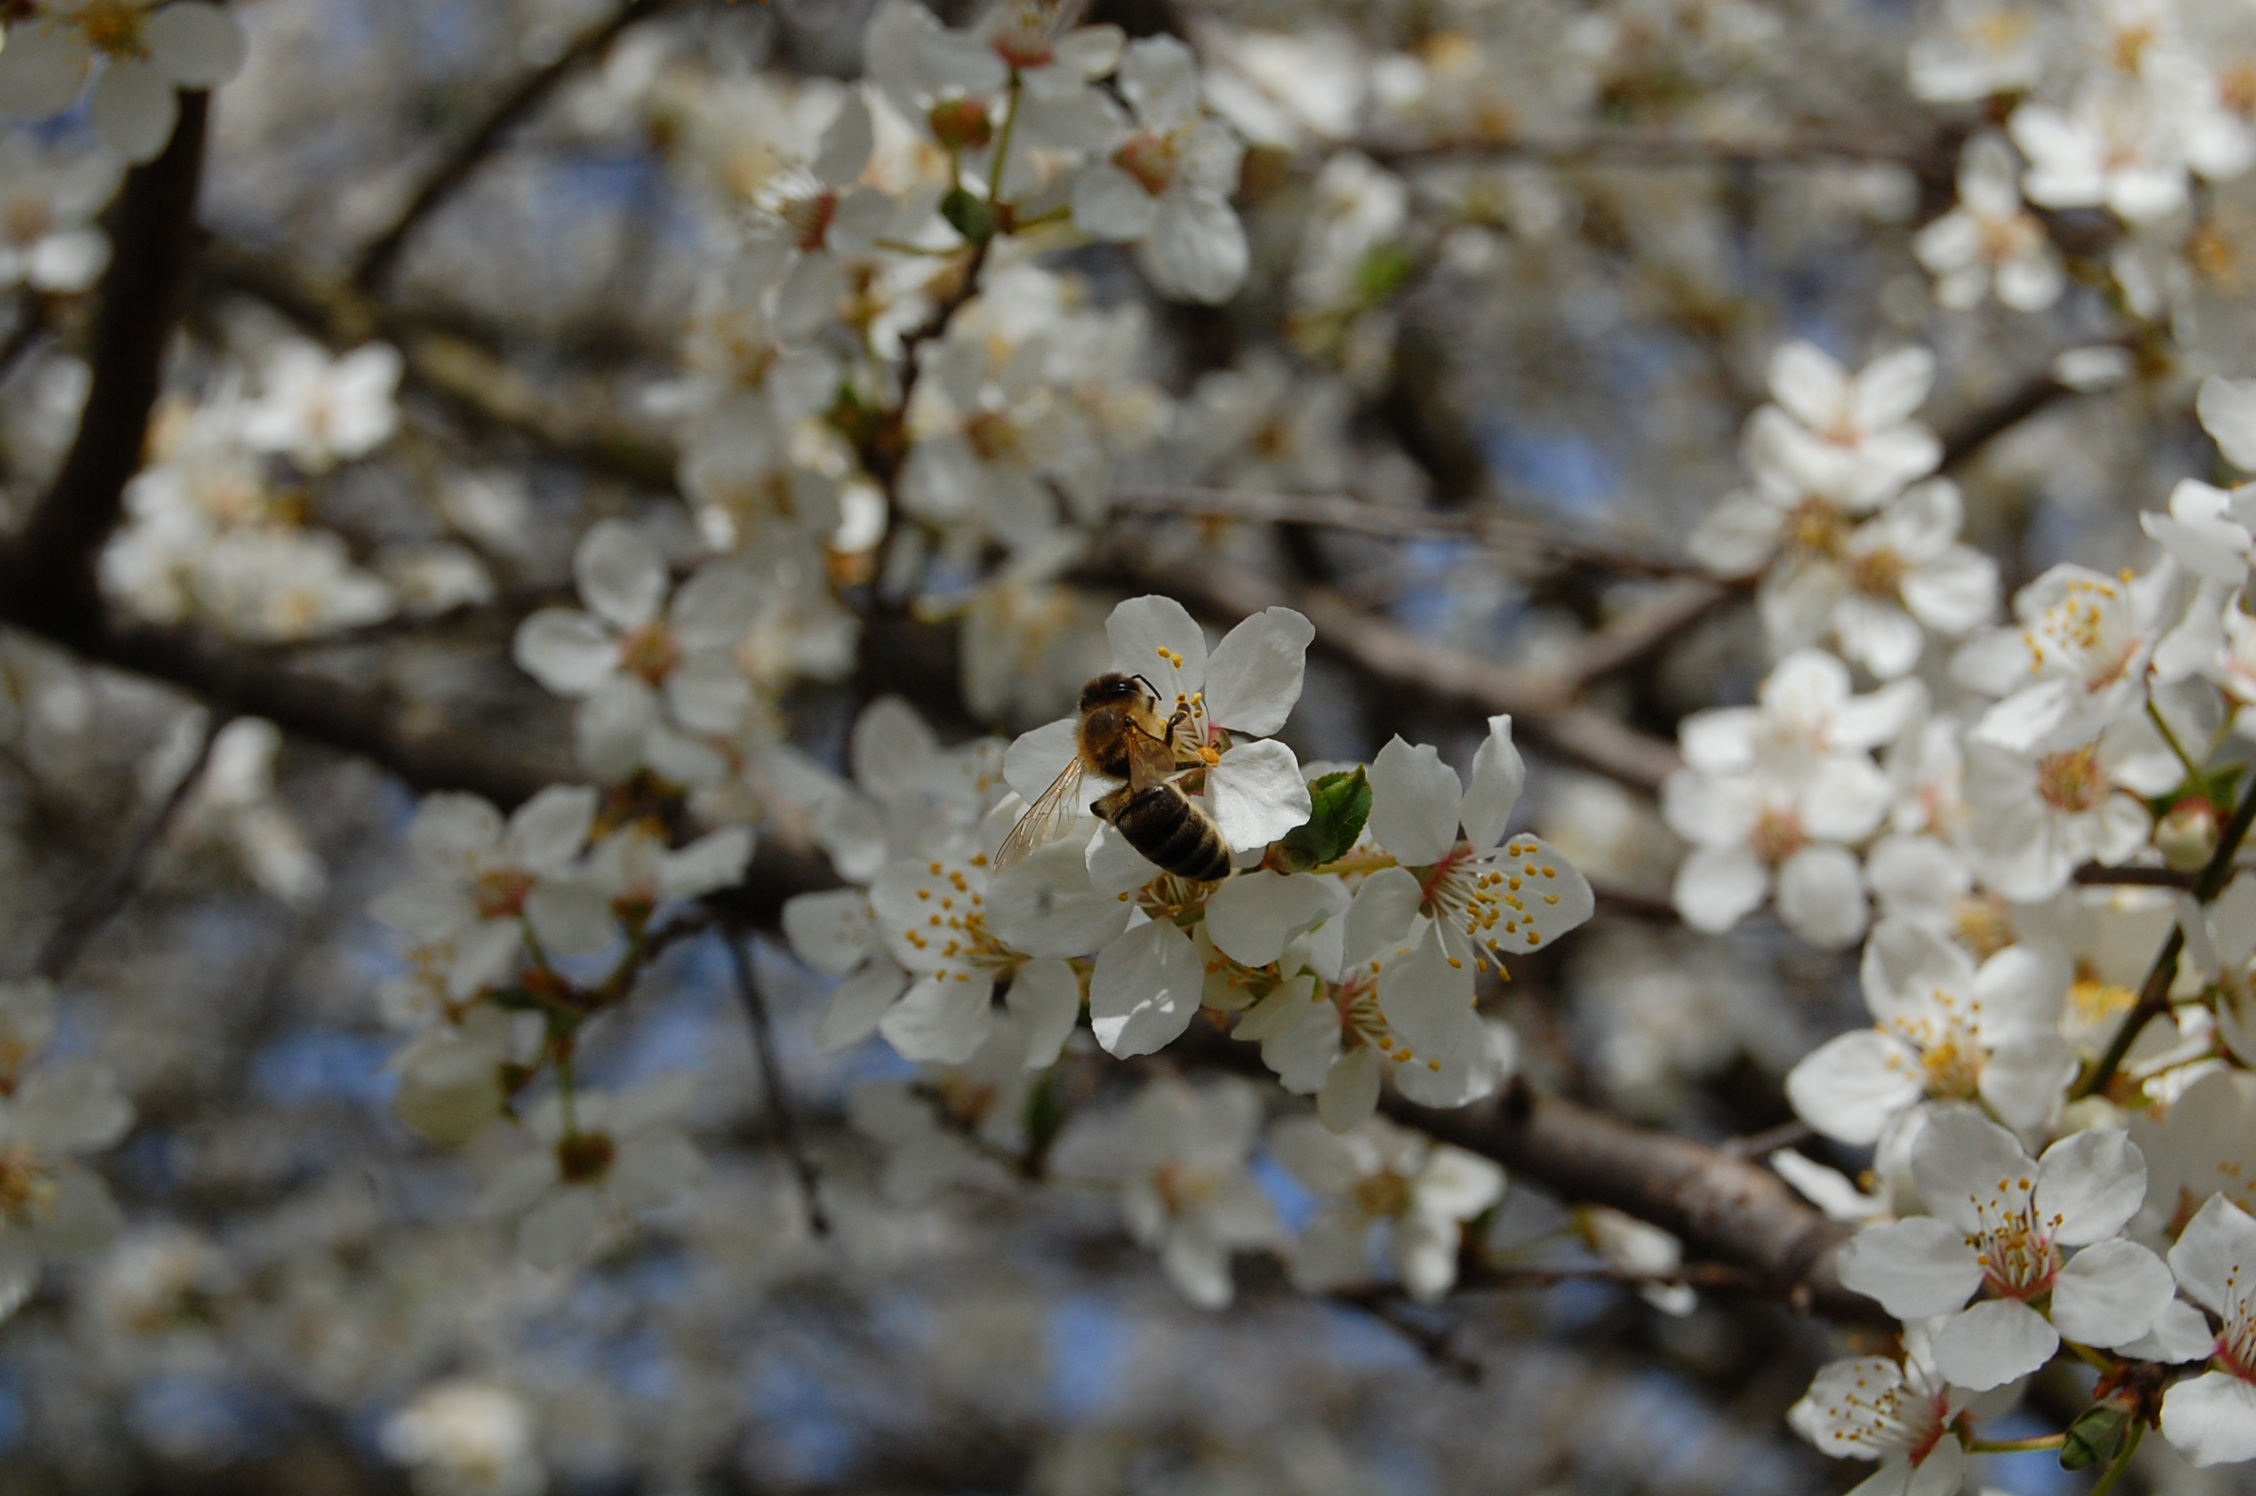
tree, branch, blossom, plant, white, flower, live, pollen, pollination, young, food, spring, produce, macro, botany, yellow, close, flora, season, cherry blossom, flowers, deciduous tree, fruit tree, bee, bud, frisch, macro photography, white flowers, live new, flower bud